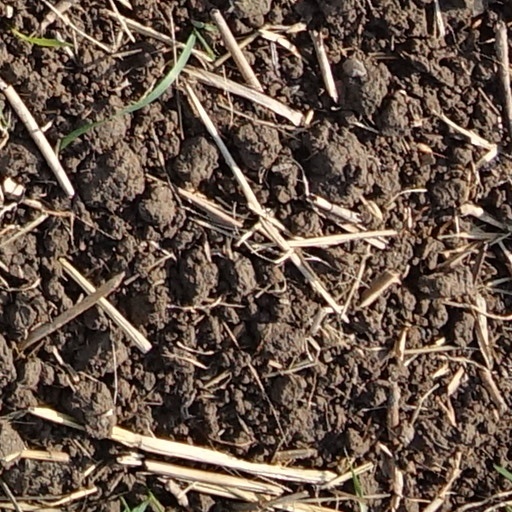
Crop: wheat